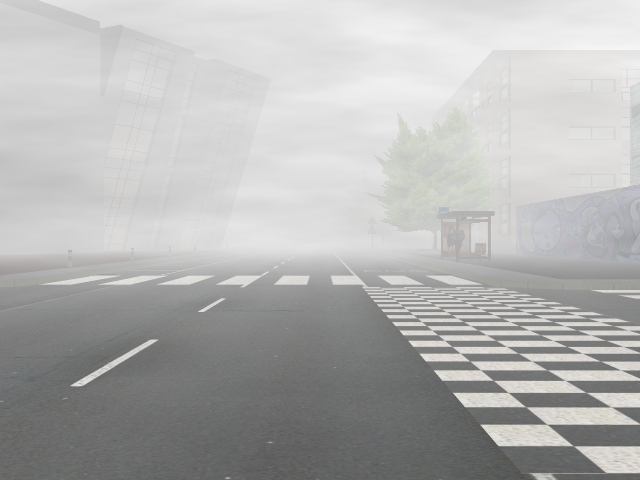
Weather: foggy or hazy